Āpirana Ngata

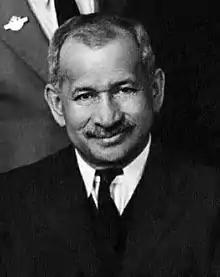
Āpirana Ngata in 1934

Sir Āpirana Turupa Ngata (3 July 1874 – 14 July 1950) was a prominent New Zealand statesman. He has often been described as the foremost Māori politician to have served in parliament in the mid-20th century, and is also known for his work in promoting and protecting Māori culture and language. His legacy is one of the most prominent of any New Zealand leader in the 20th century, and is commemorated by his depiction on the fifty-dollar note.